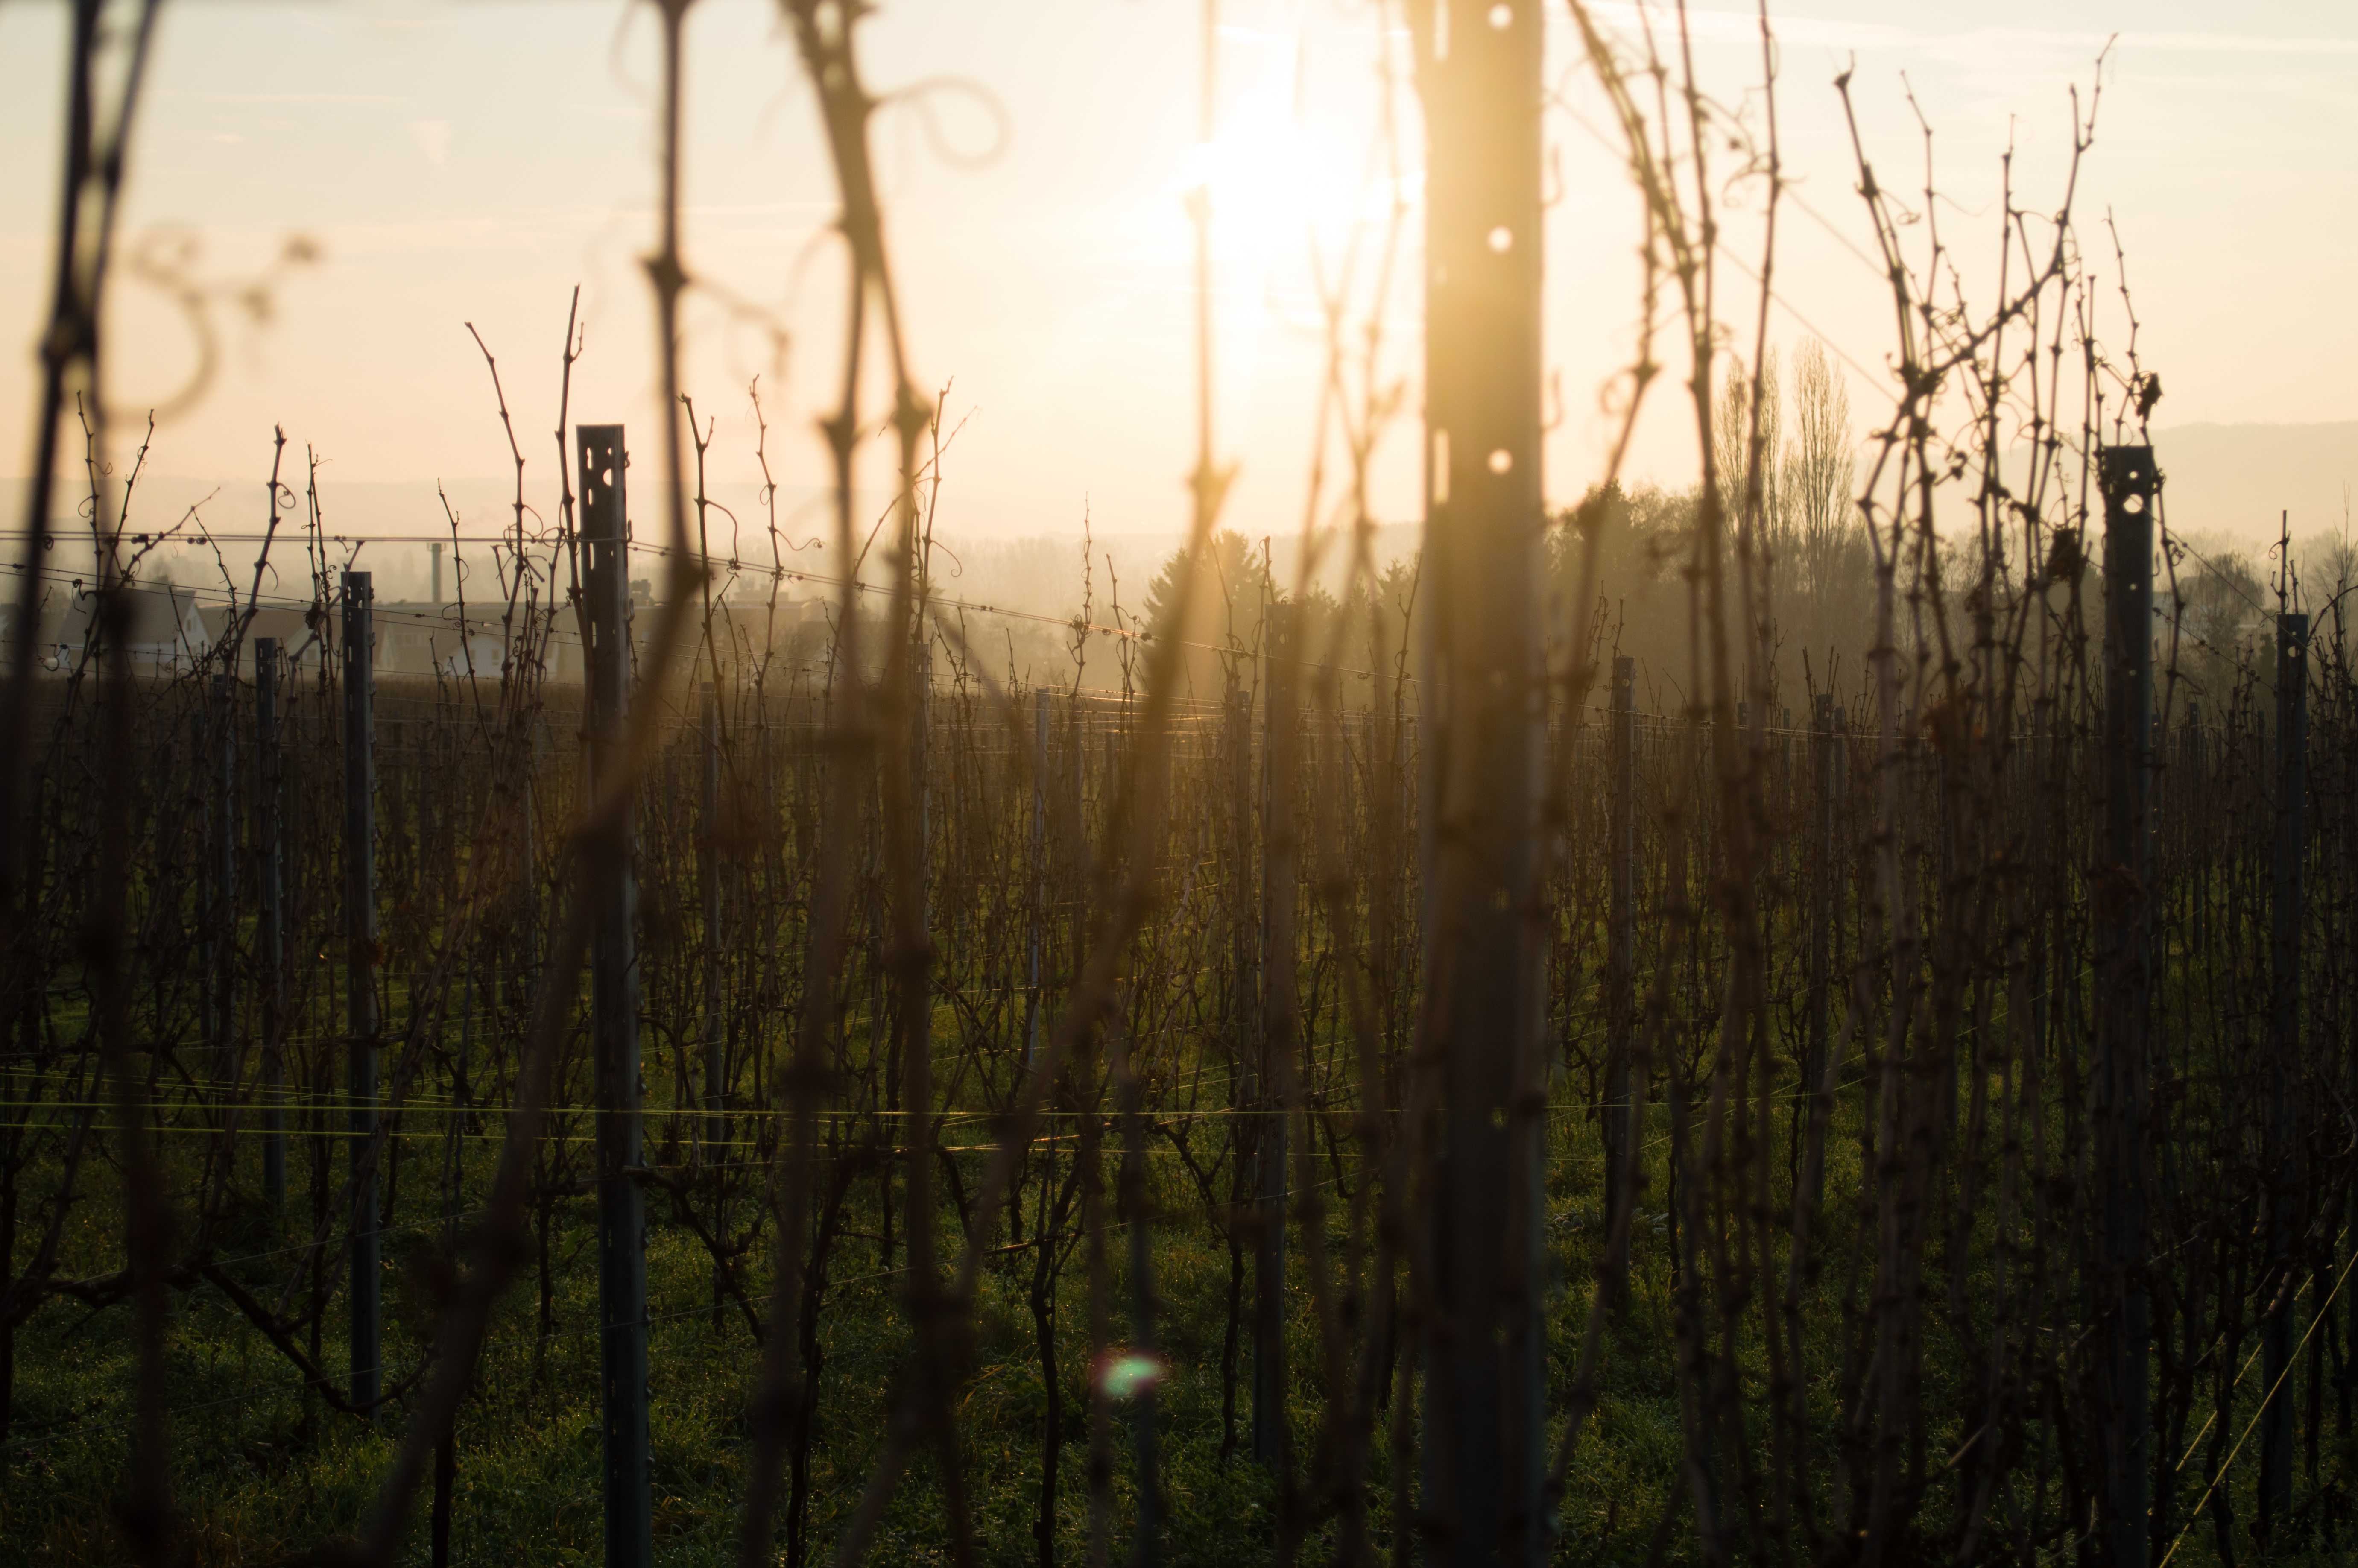
tree, nature, forest, grass, branch, light, fog, sunrise, sunset, mist, sunlight, morning, leaf, dawn, evening, reflection, autumn, darkness, season, wetland, habitat, natural environment, atmospheric phenomenon, woody plant